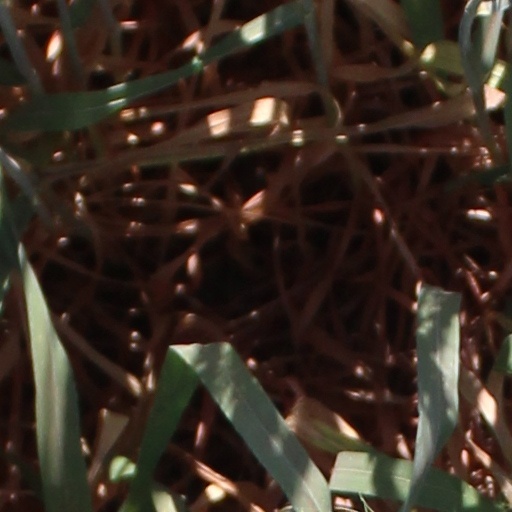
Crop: wheat